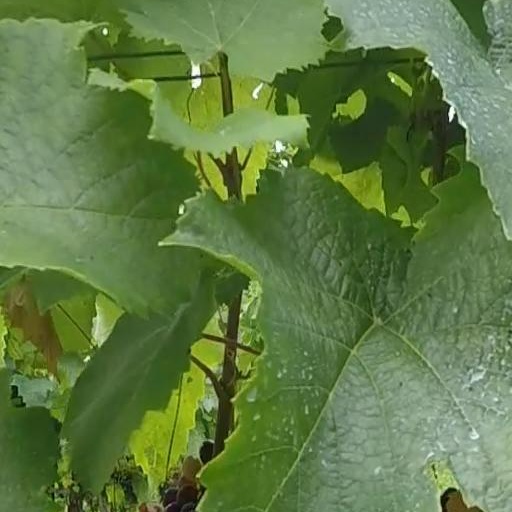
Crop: grape